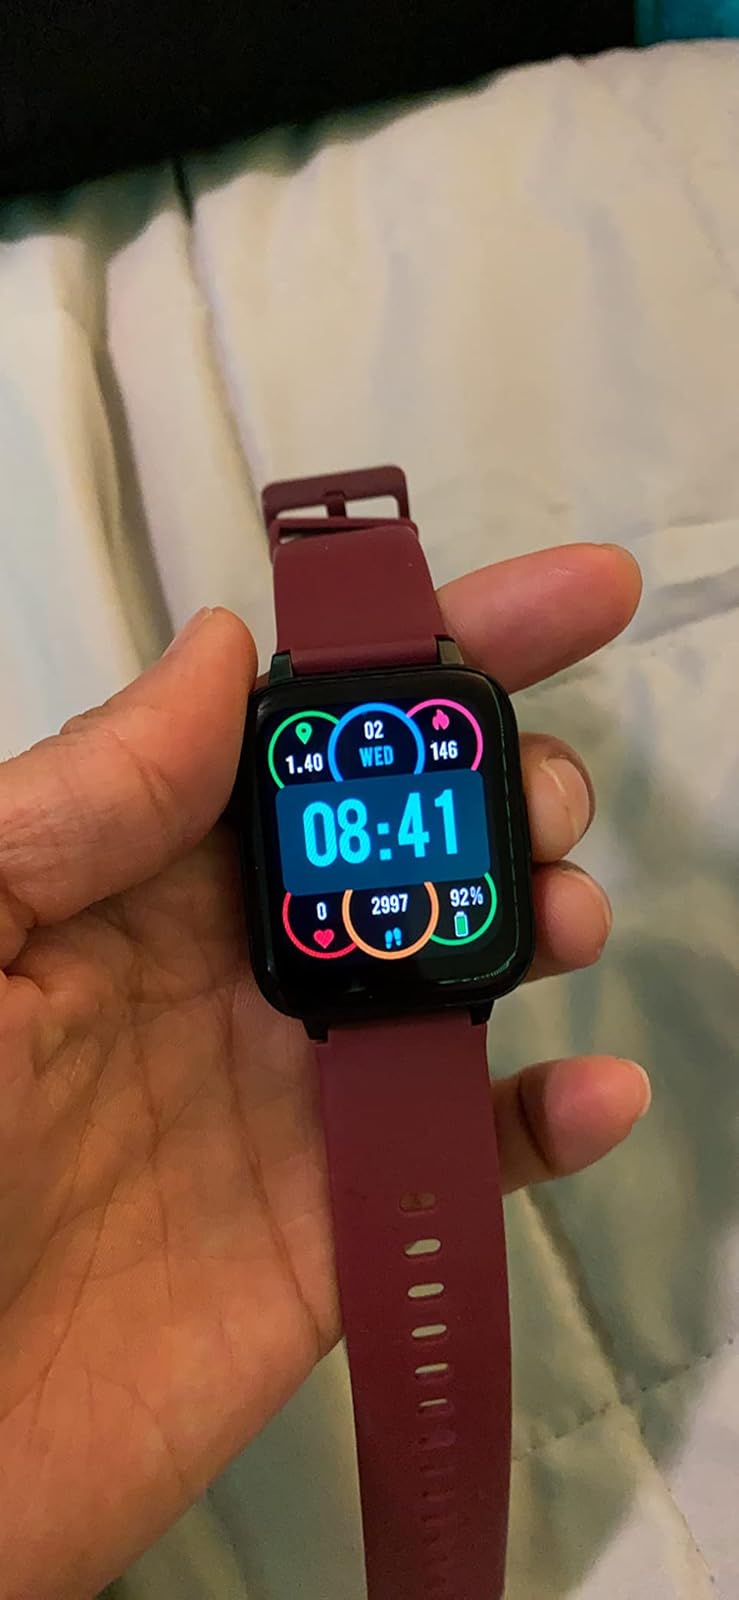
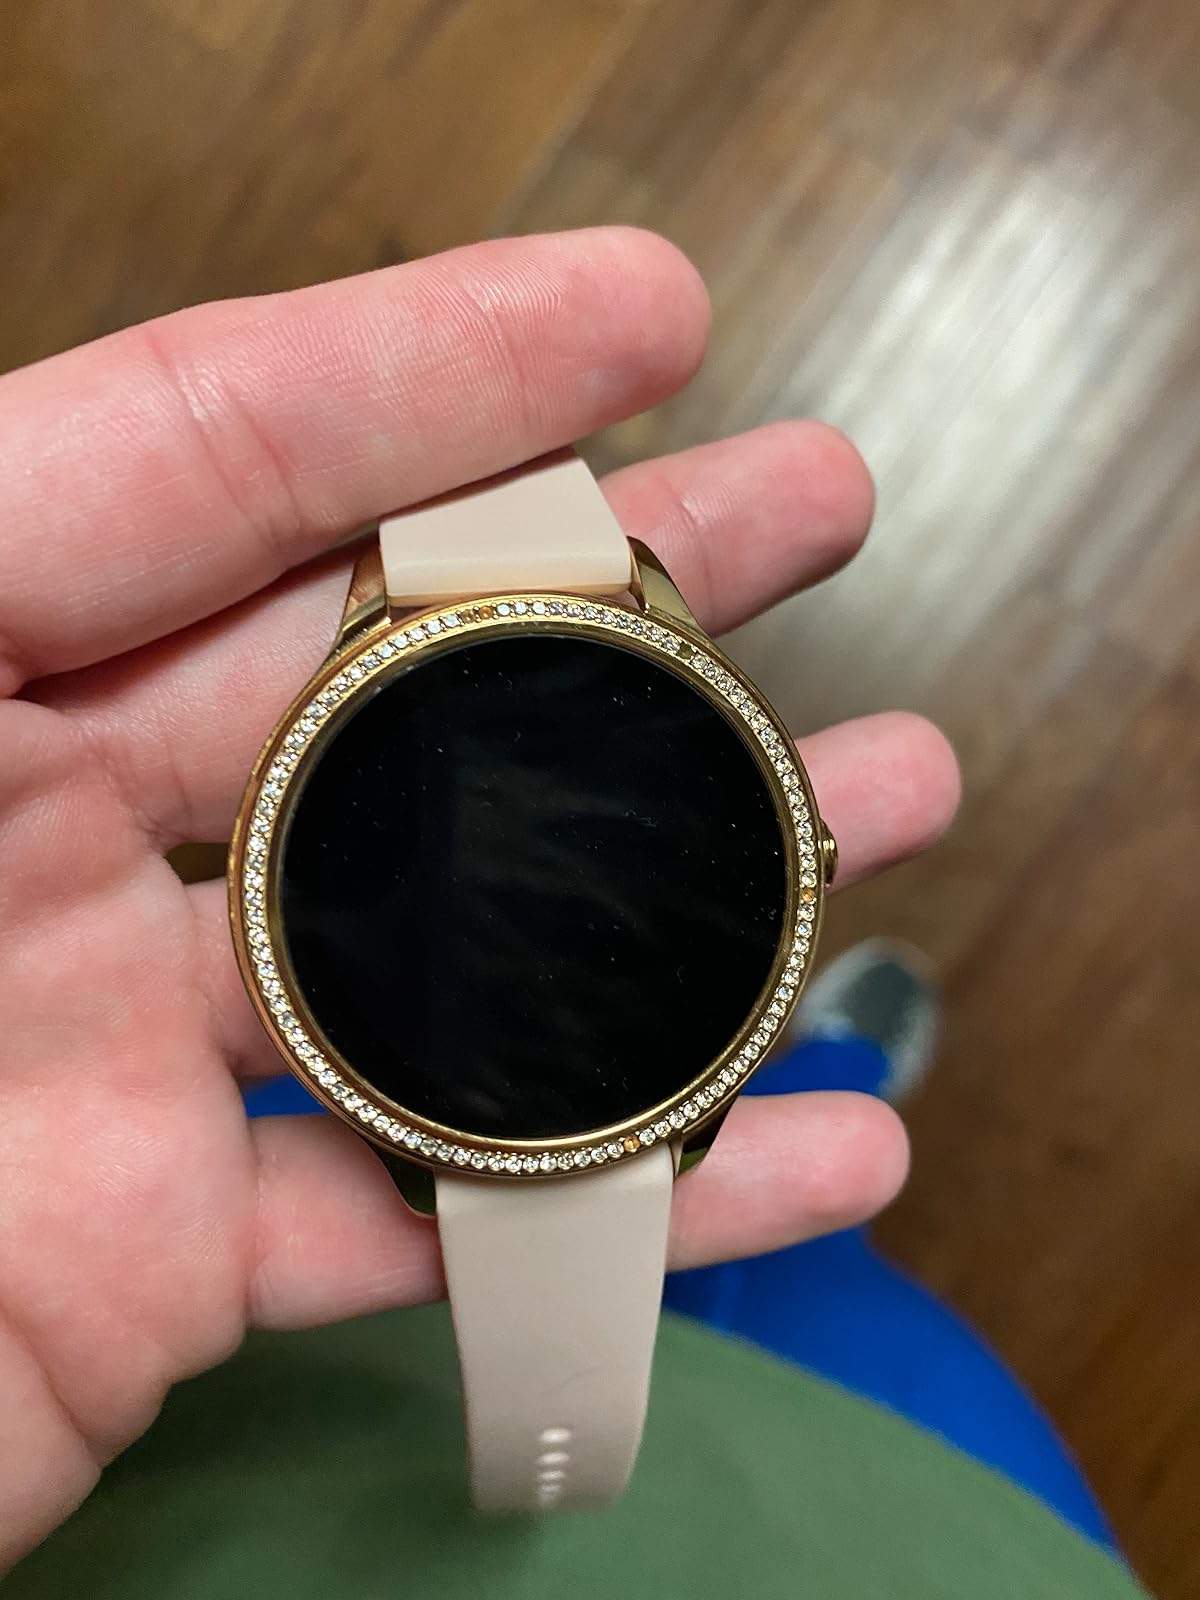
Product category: smartwatch
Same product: no